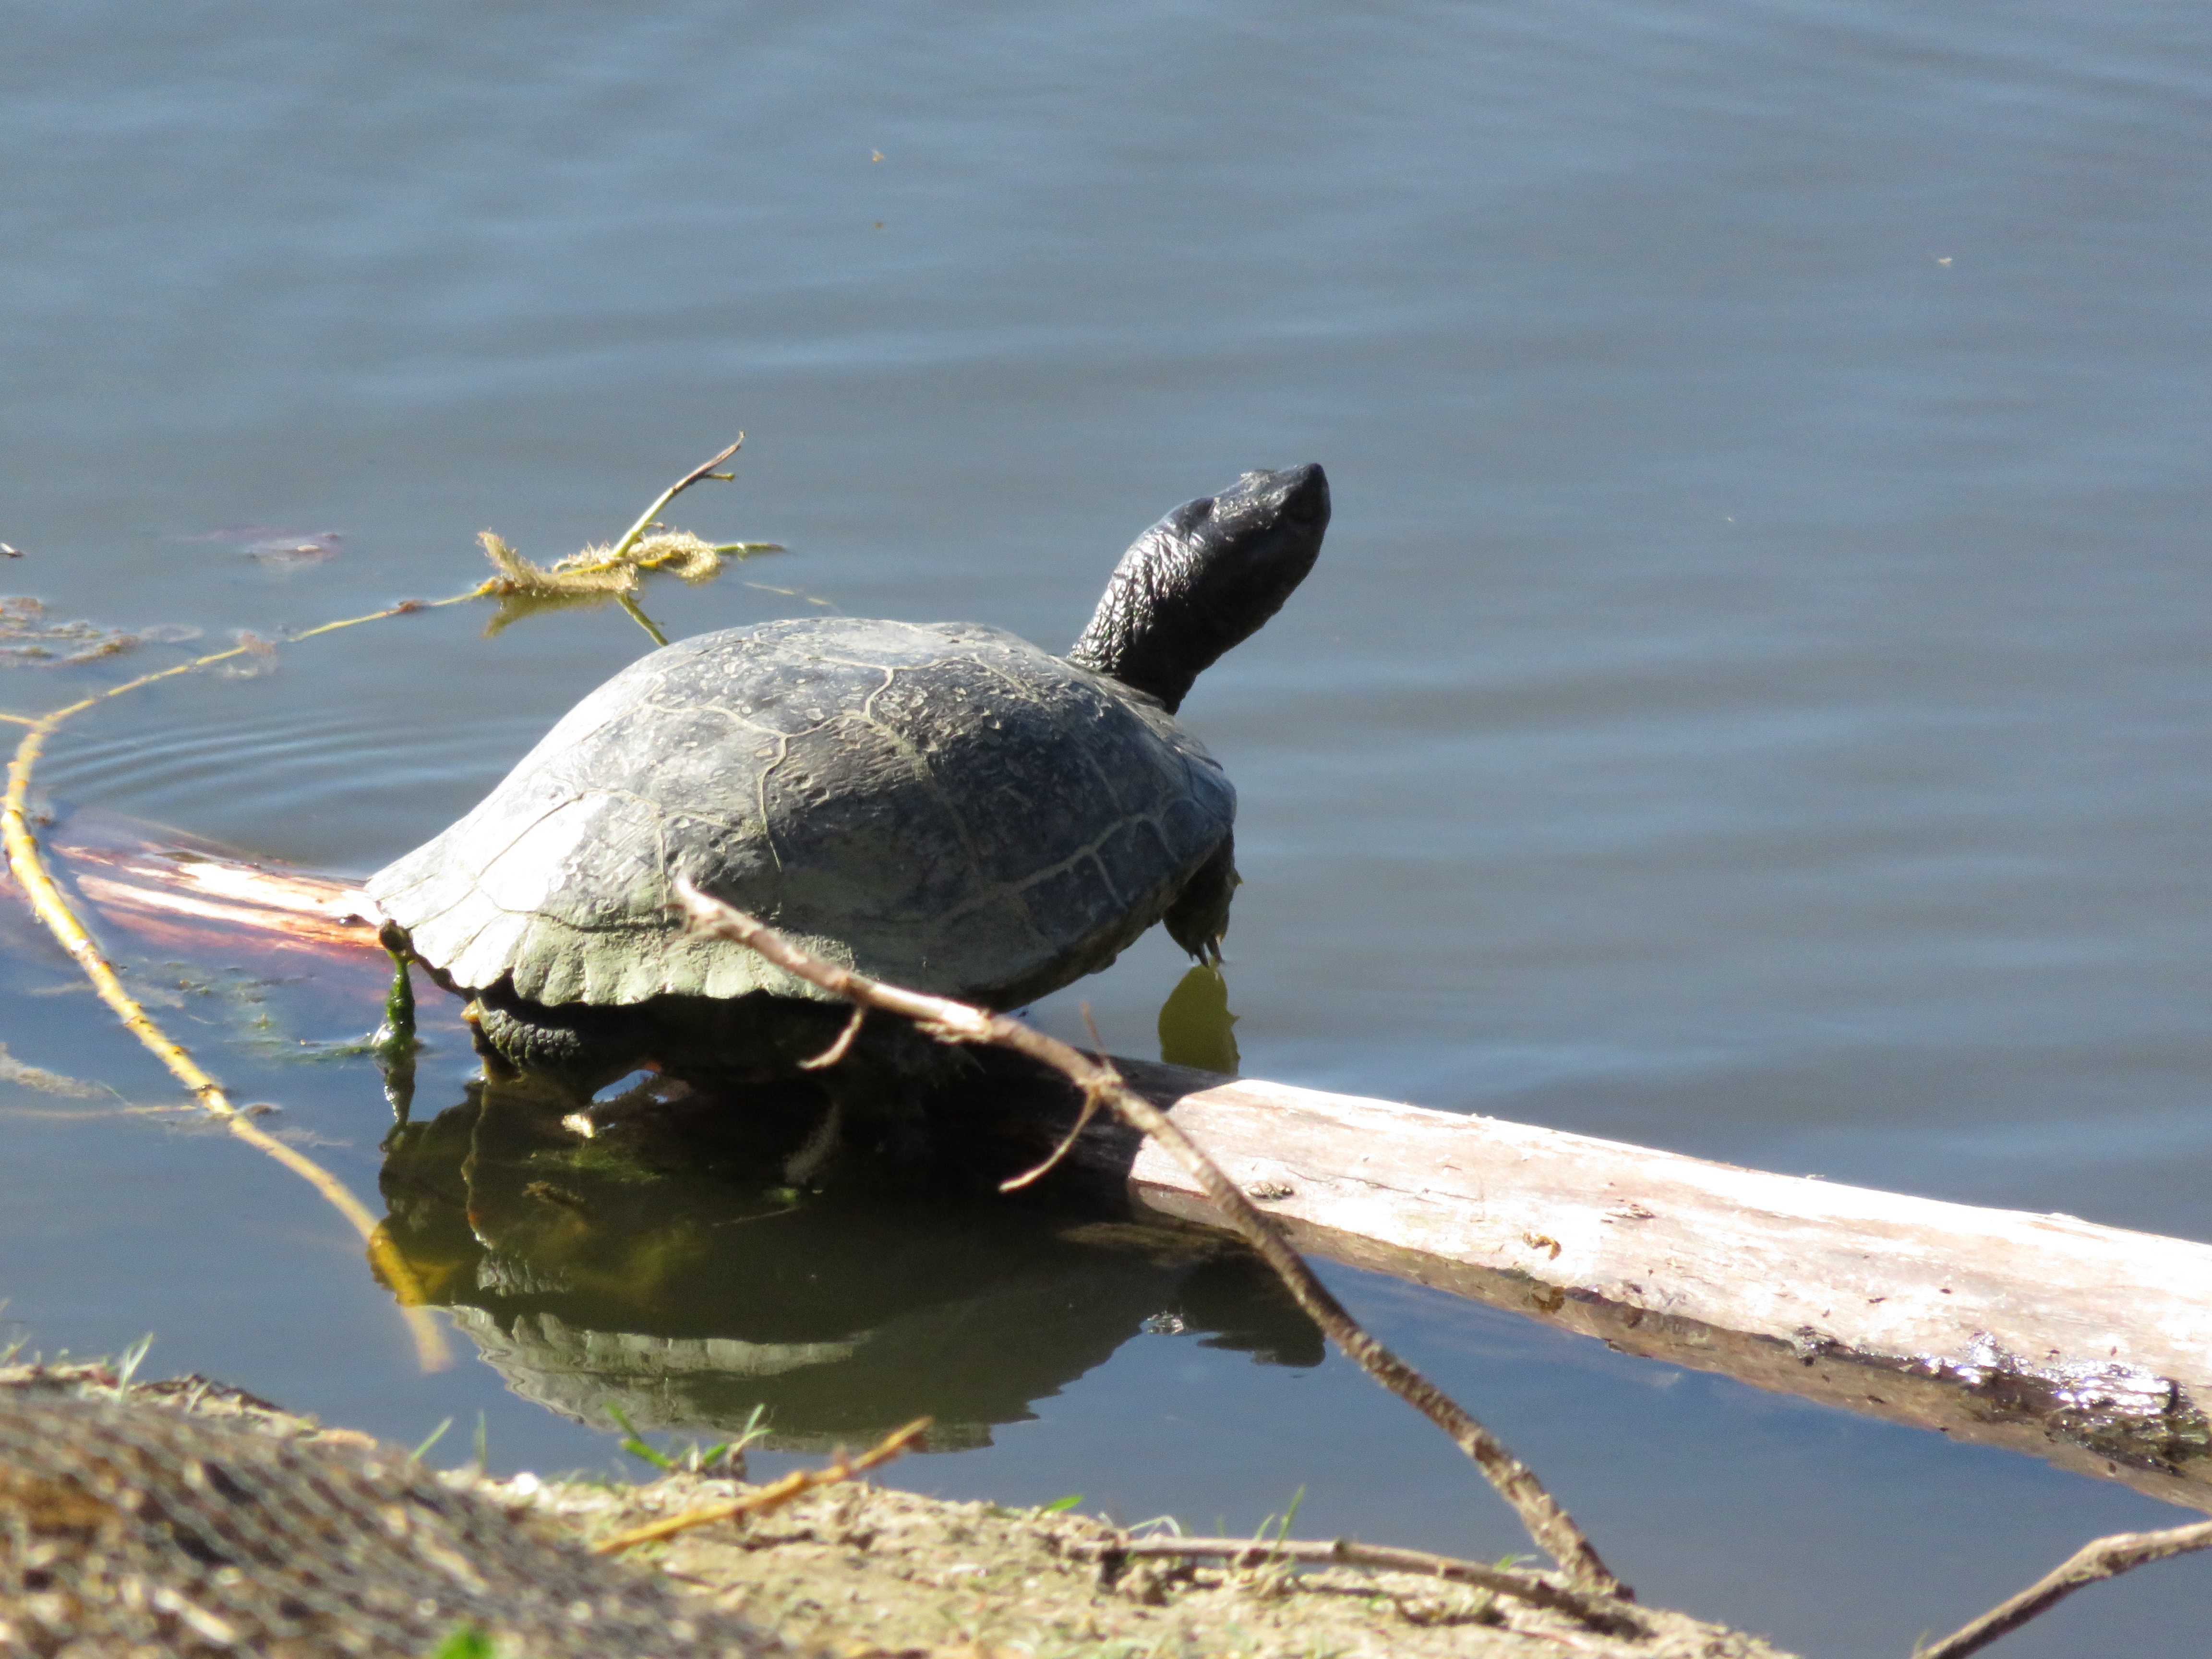
sea, nature, bird, lake, pond, wildlife, turtle, reptile, fauna, shell, vertebrate